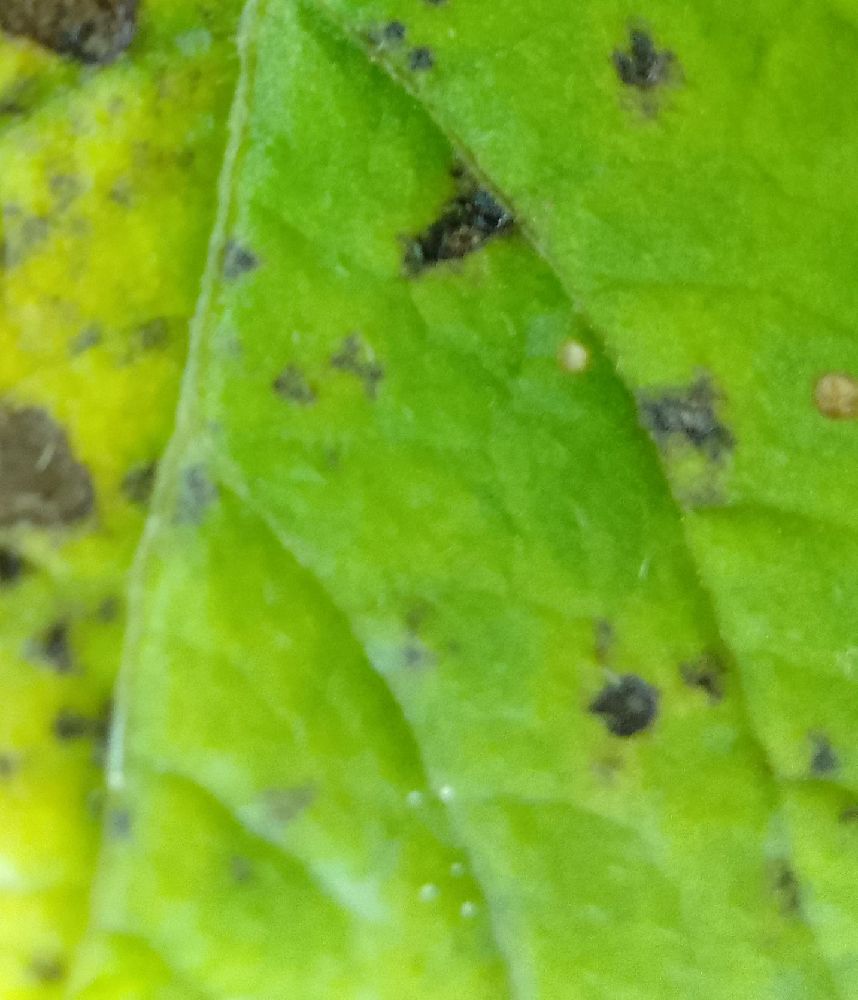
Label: Early blight